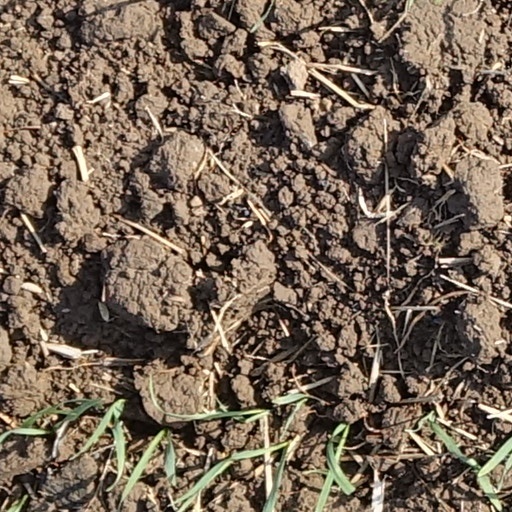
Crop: wheat